Ludovicus Episcopius

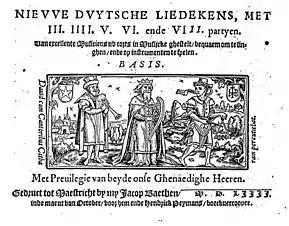
Title page of "Dat ierste boeck vanden nieuwe Duijtsche liedekens", published in 1554 by Jacob Bathen

Lodewijk de Bisschop, Latinised as Ludovicus Episcopius (c. 1520 in Mechelen – 29 April 1595 in Straubing) was a Flemish Roman Catholic priest and composer of the late Renaissance and one of the first to compose secular songs in the Dutch language.